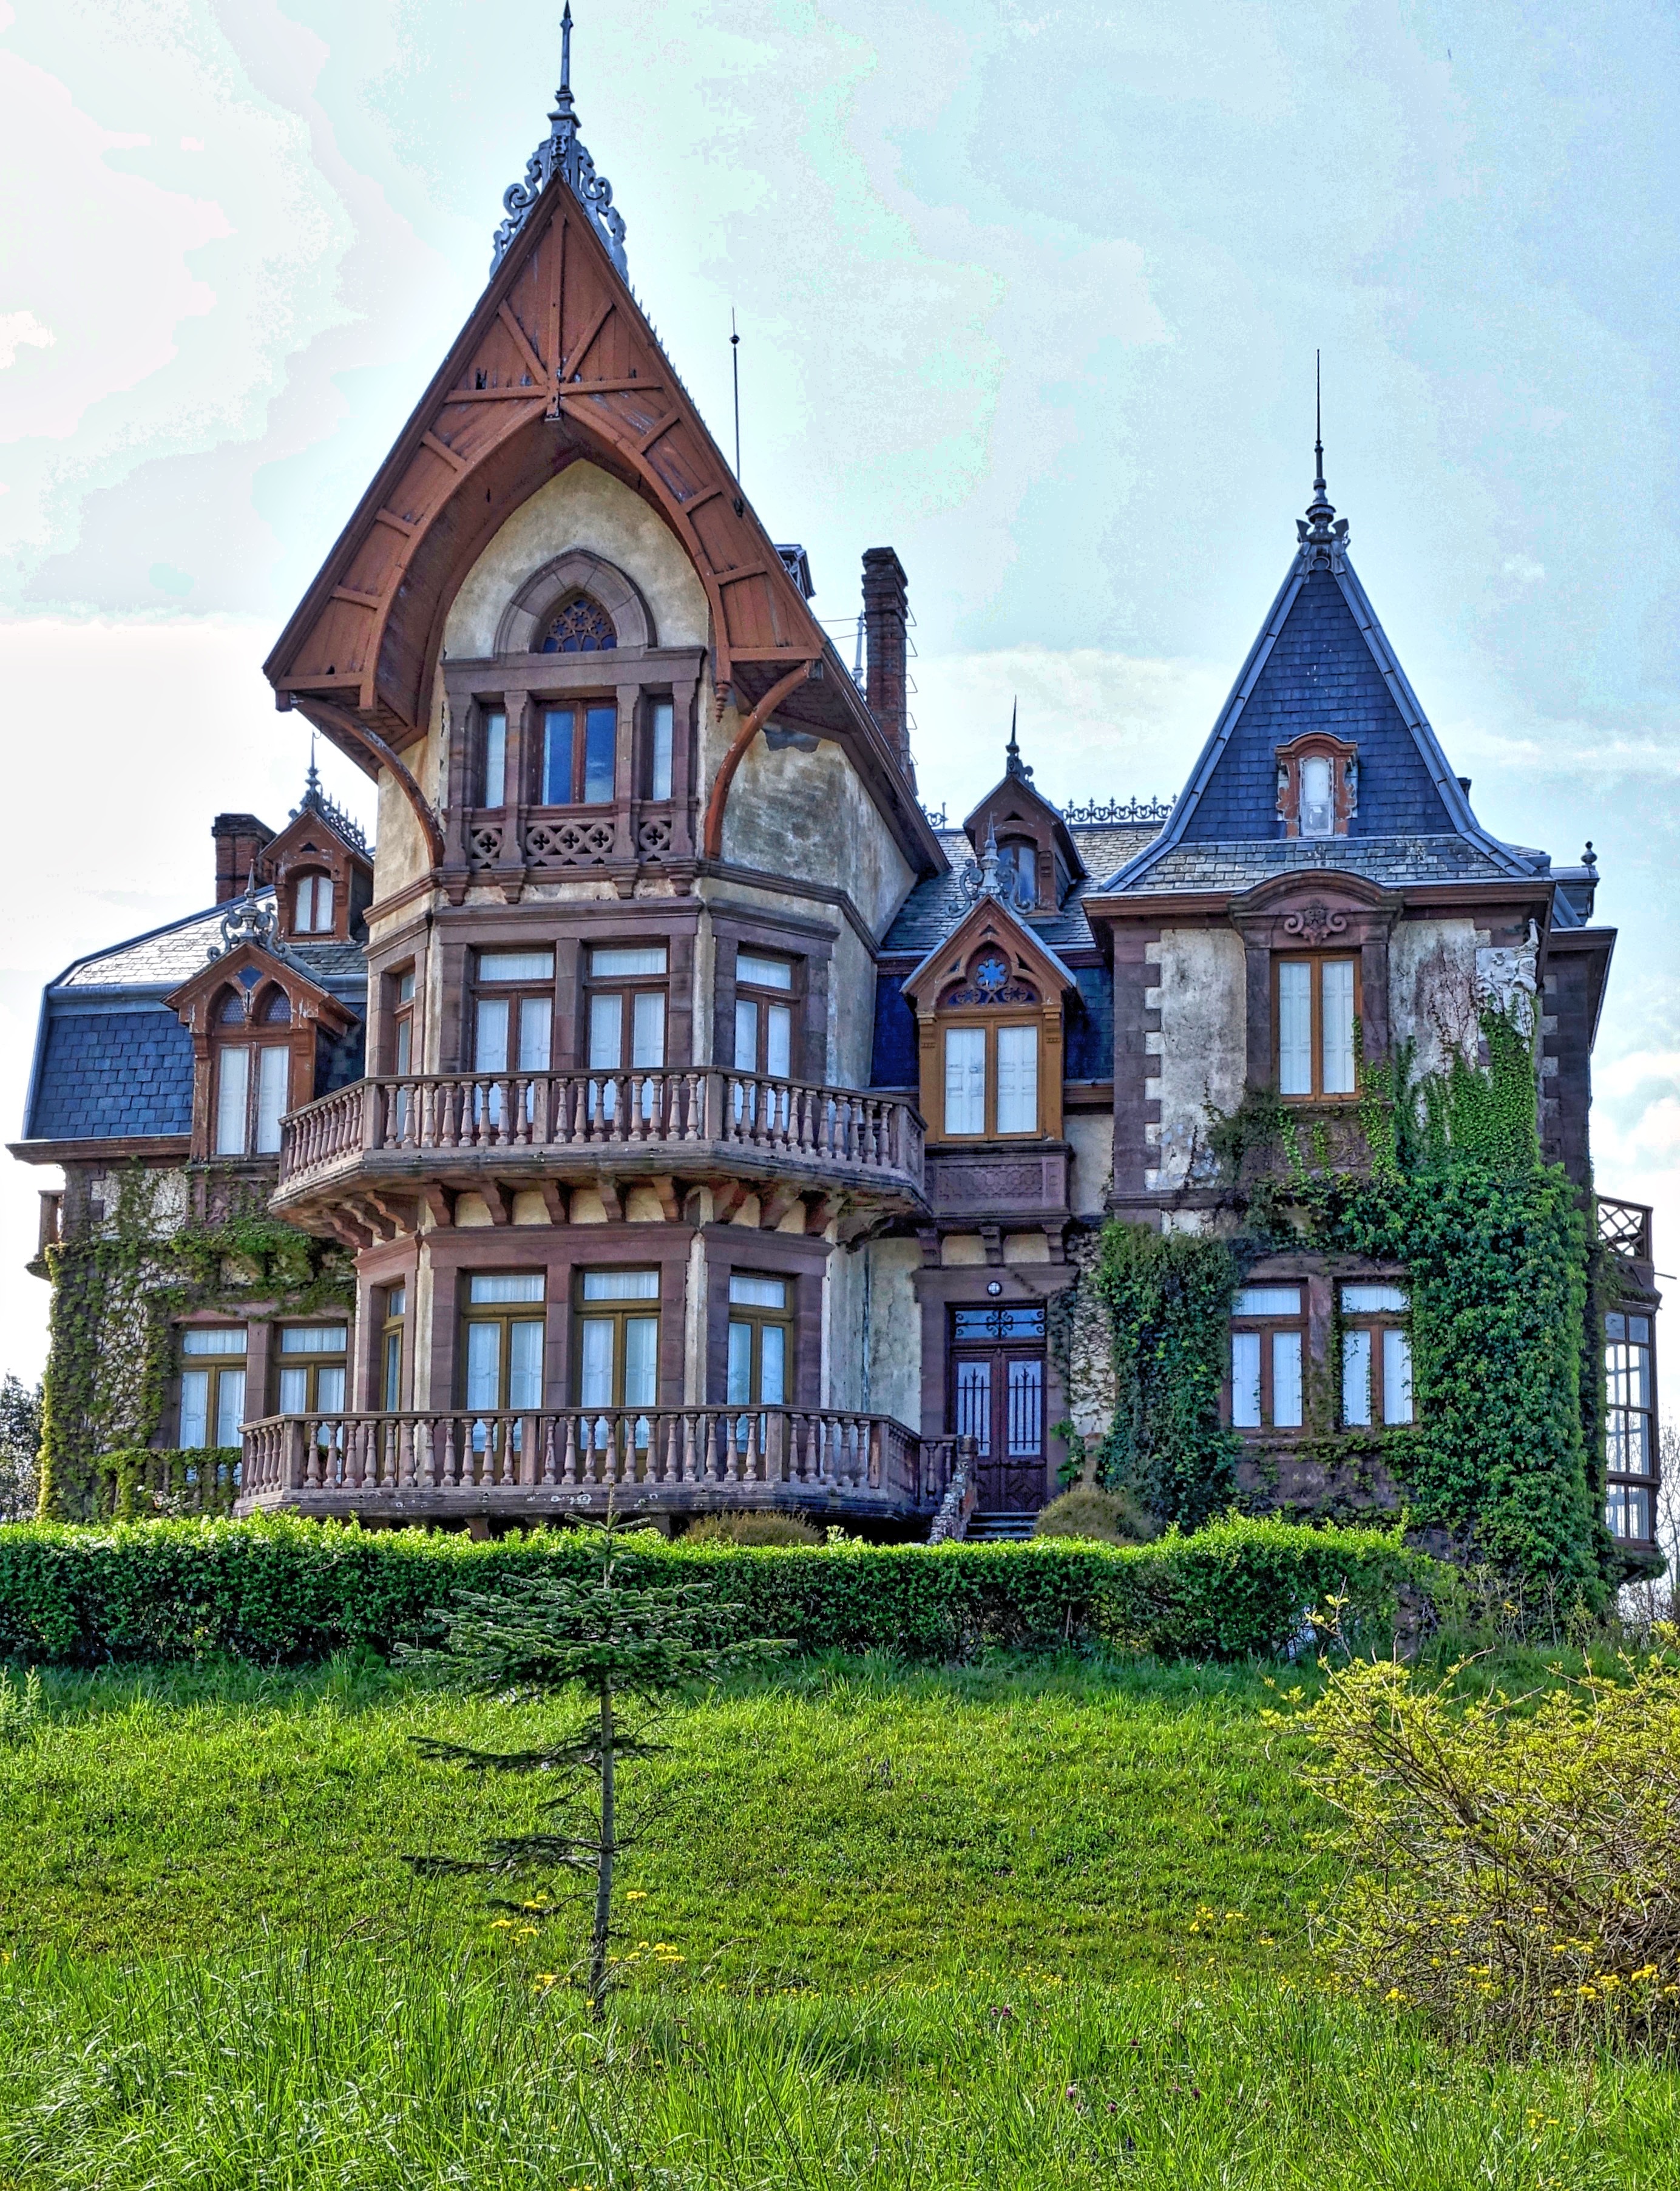
architecture, structure, mansion, house, building, chateau, architect, construction, facade, residence, church, chapel, residential, place of worship, design, monastery, estate, manor house, stately home, home design, home exterior